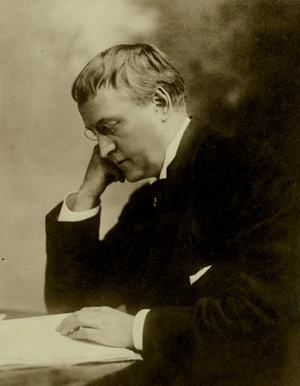
Henry Theophilus Finck
Henry Theophilus Finck var en amerikansk musikforfatter.